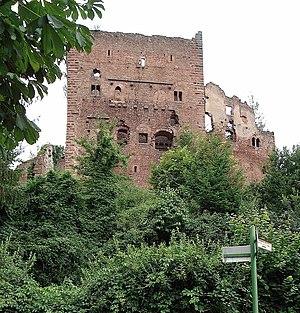
Ottrott, Alsace, France: château ruiné de Rathsamhausen
Les Rathsamhausen sont une famille noble alsacienne nommée dès le XIIᵉ siècle.
Cet article recense une partie des monuments historiques du Bas-Rhin, en France.
Ottrott est une commune française, située dans le département du Bas-Rhin, en région Grand Est.